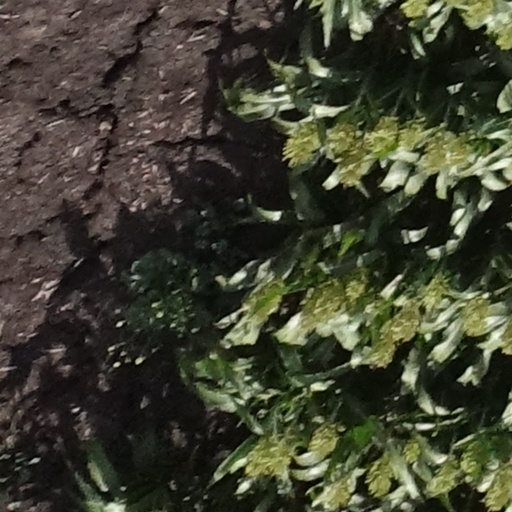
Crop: sorghum